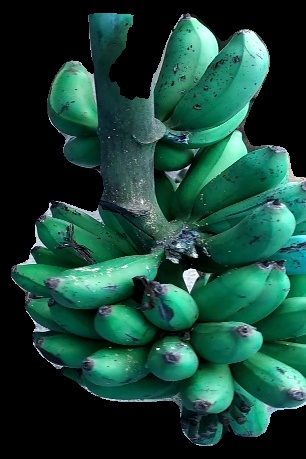
Variety: rasbale
Grade: grade3